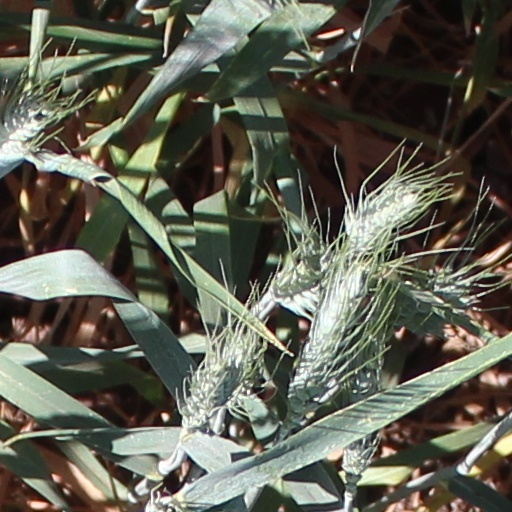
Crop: wheat